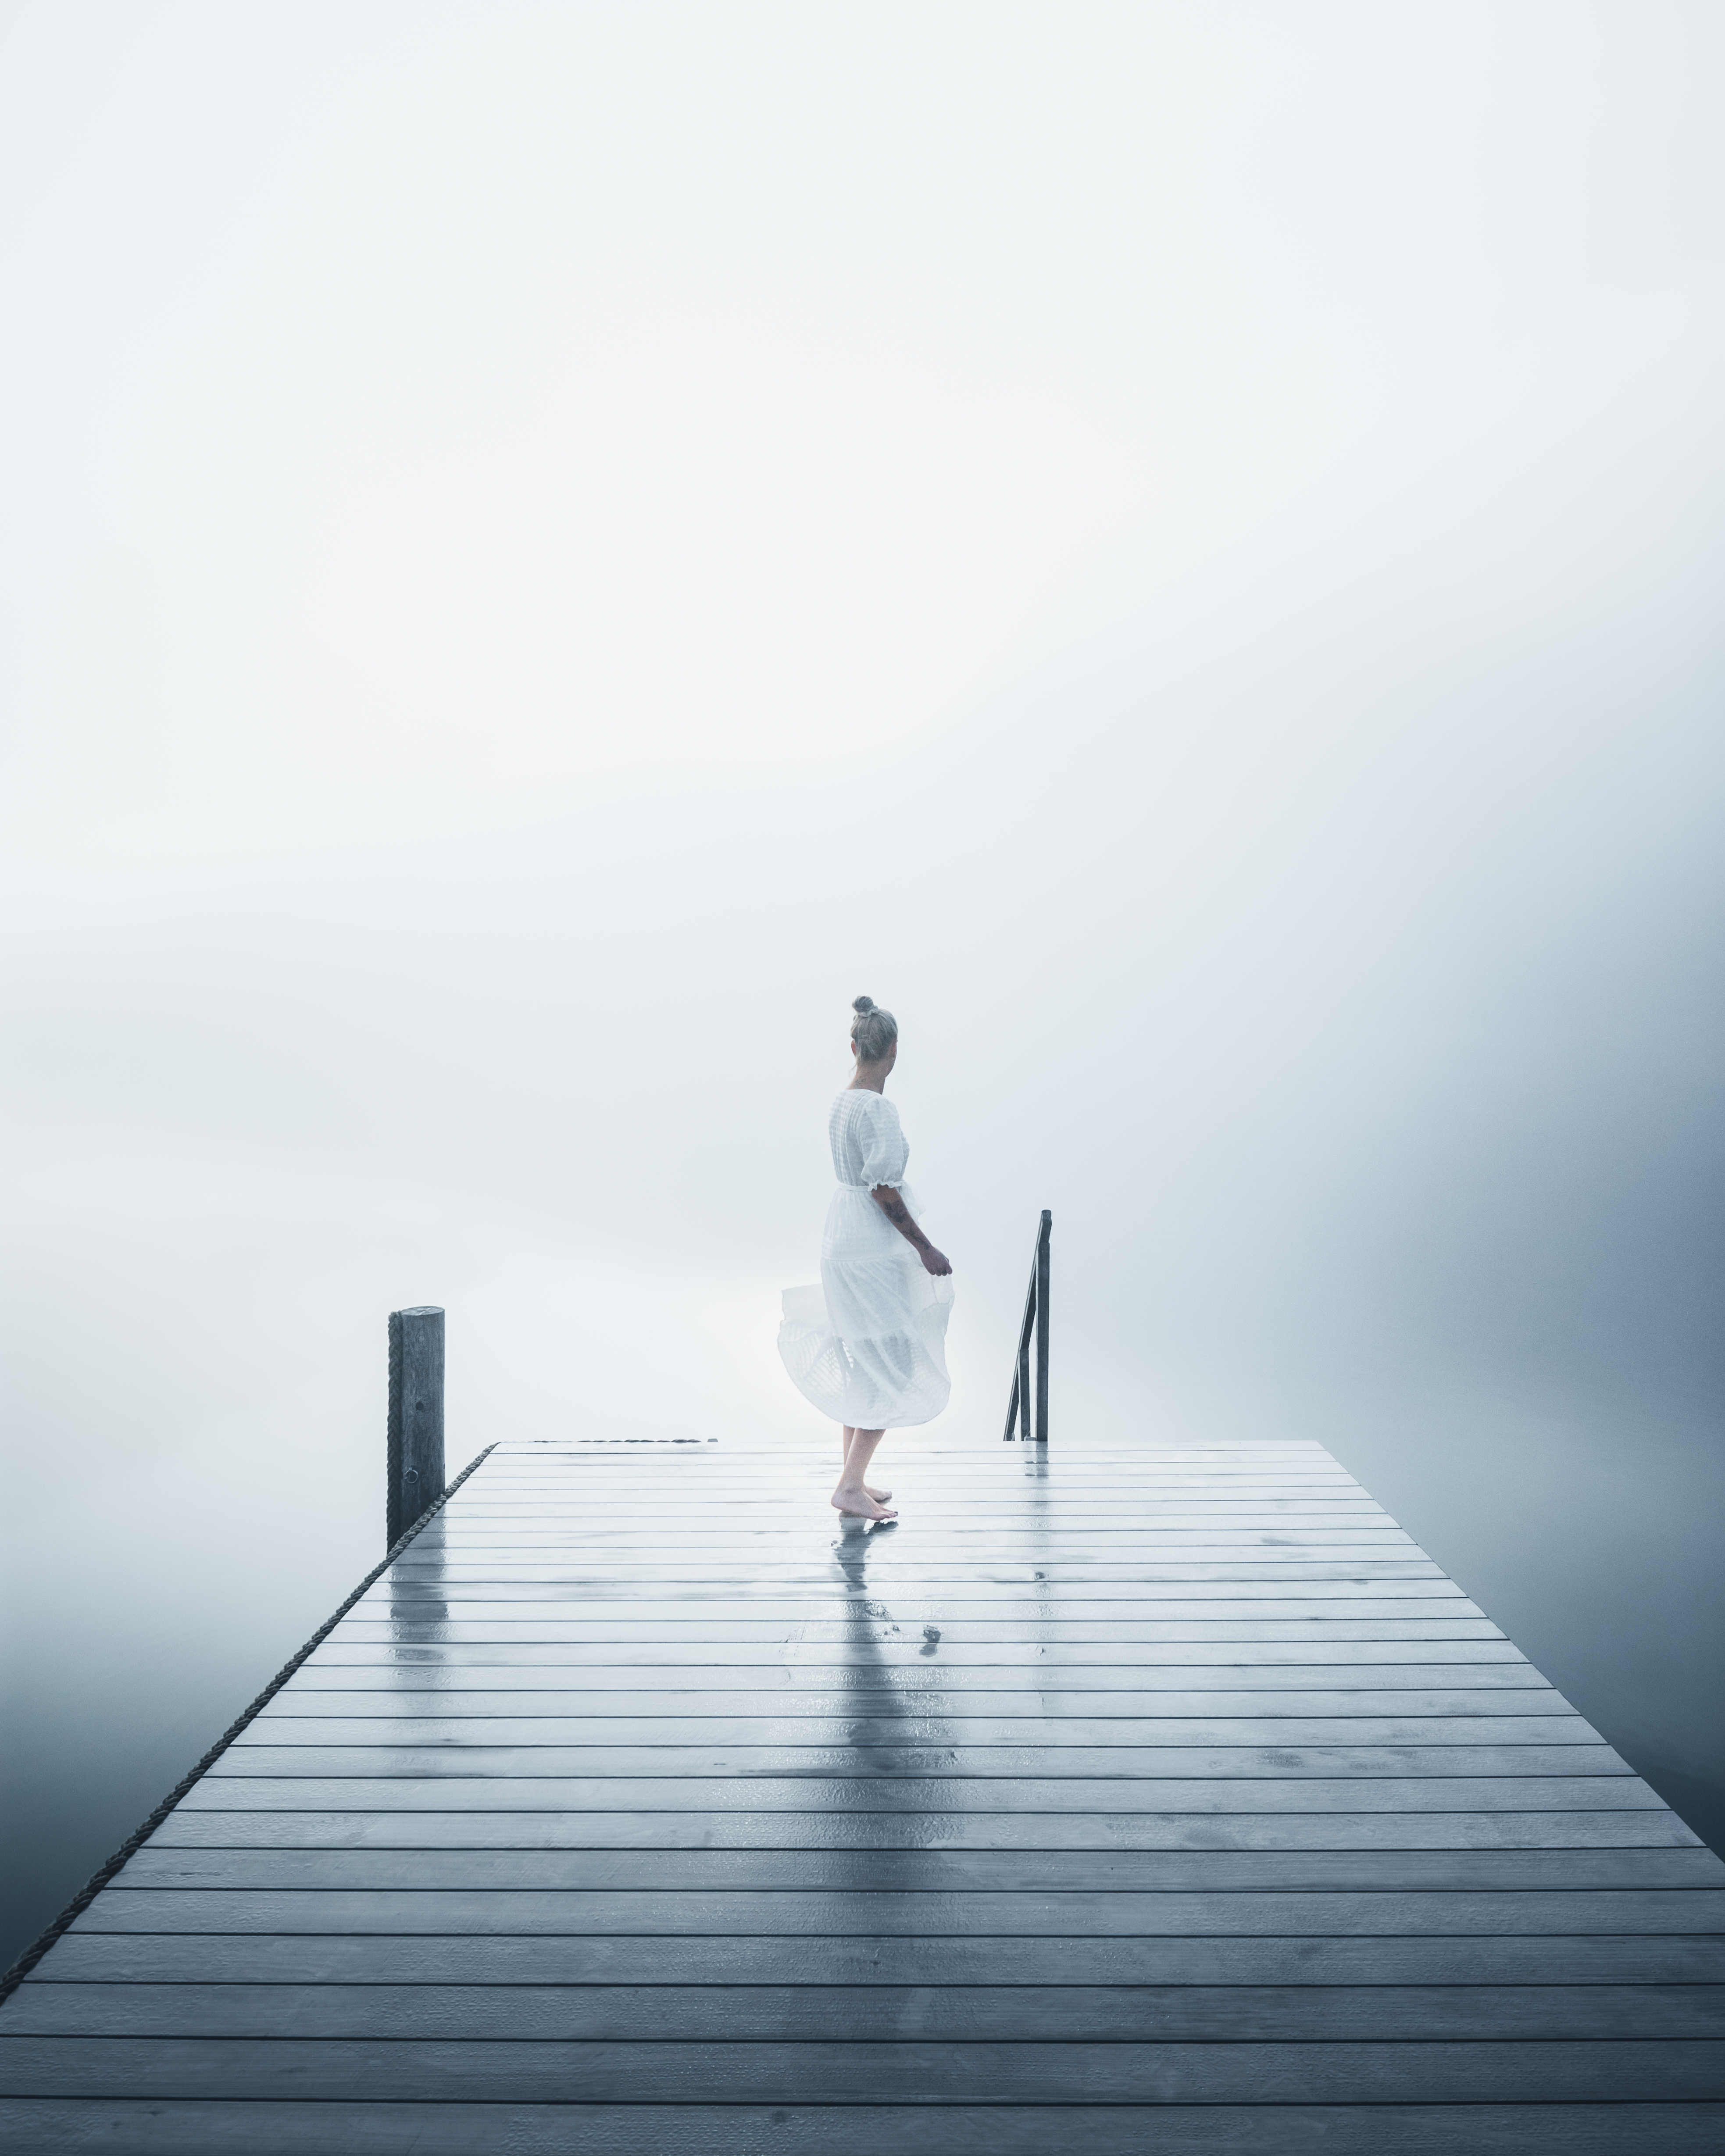
atmospheric phenomenon, dock, boardwalk, reflection, mist, pier, wing, beak, fog, balance, bird, haze, water bird, seabird